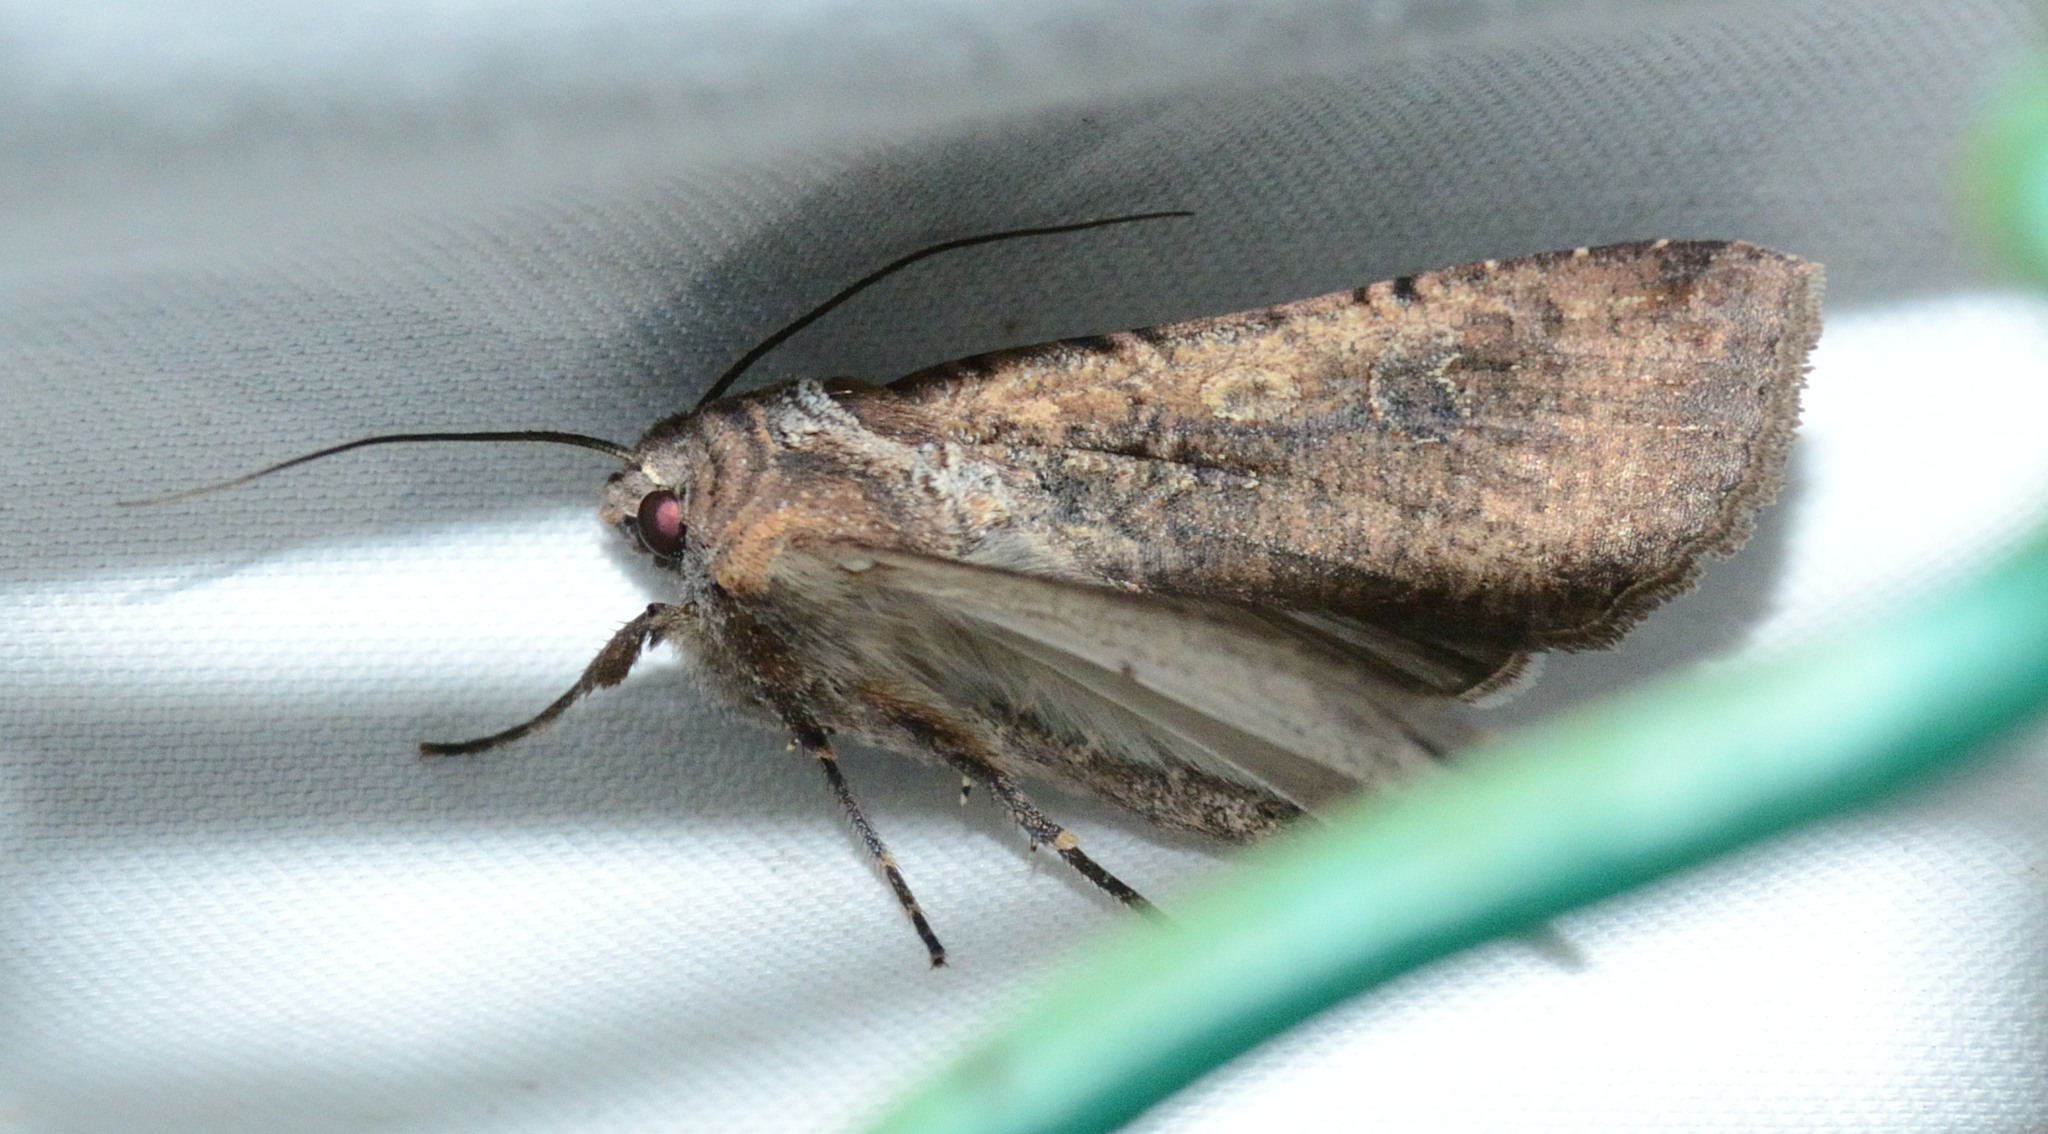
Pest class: cutworms